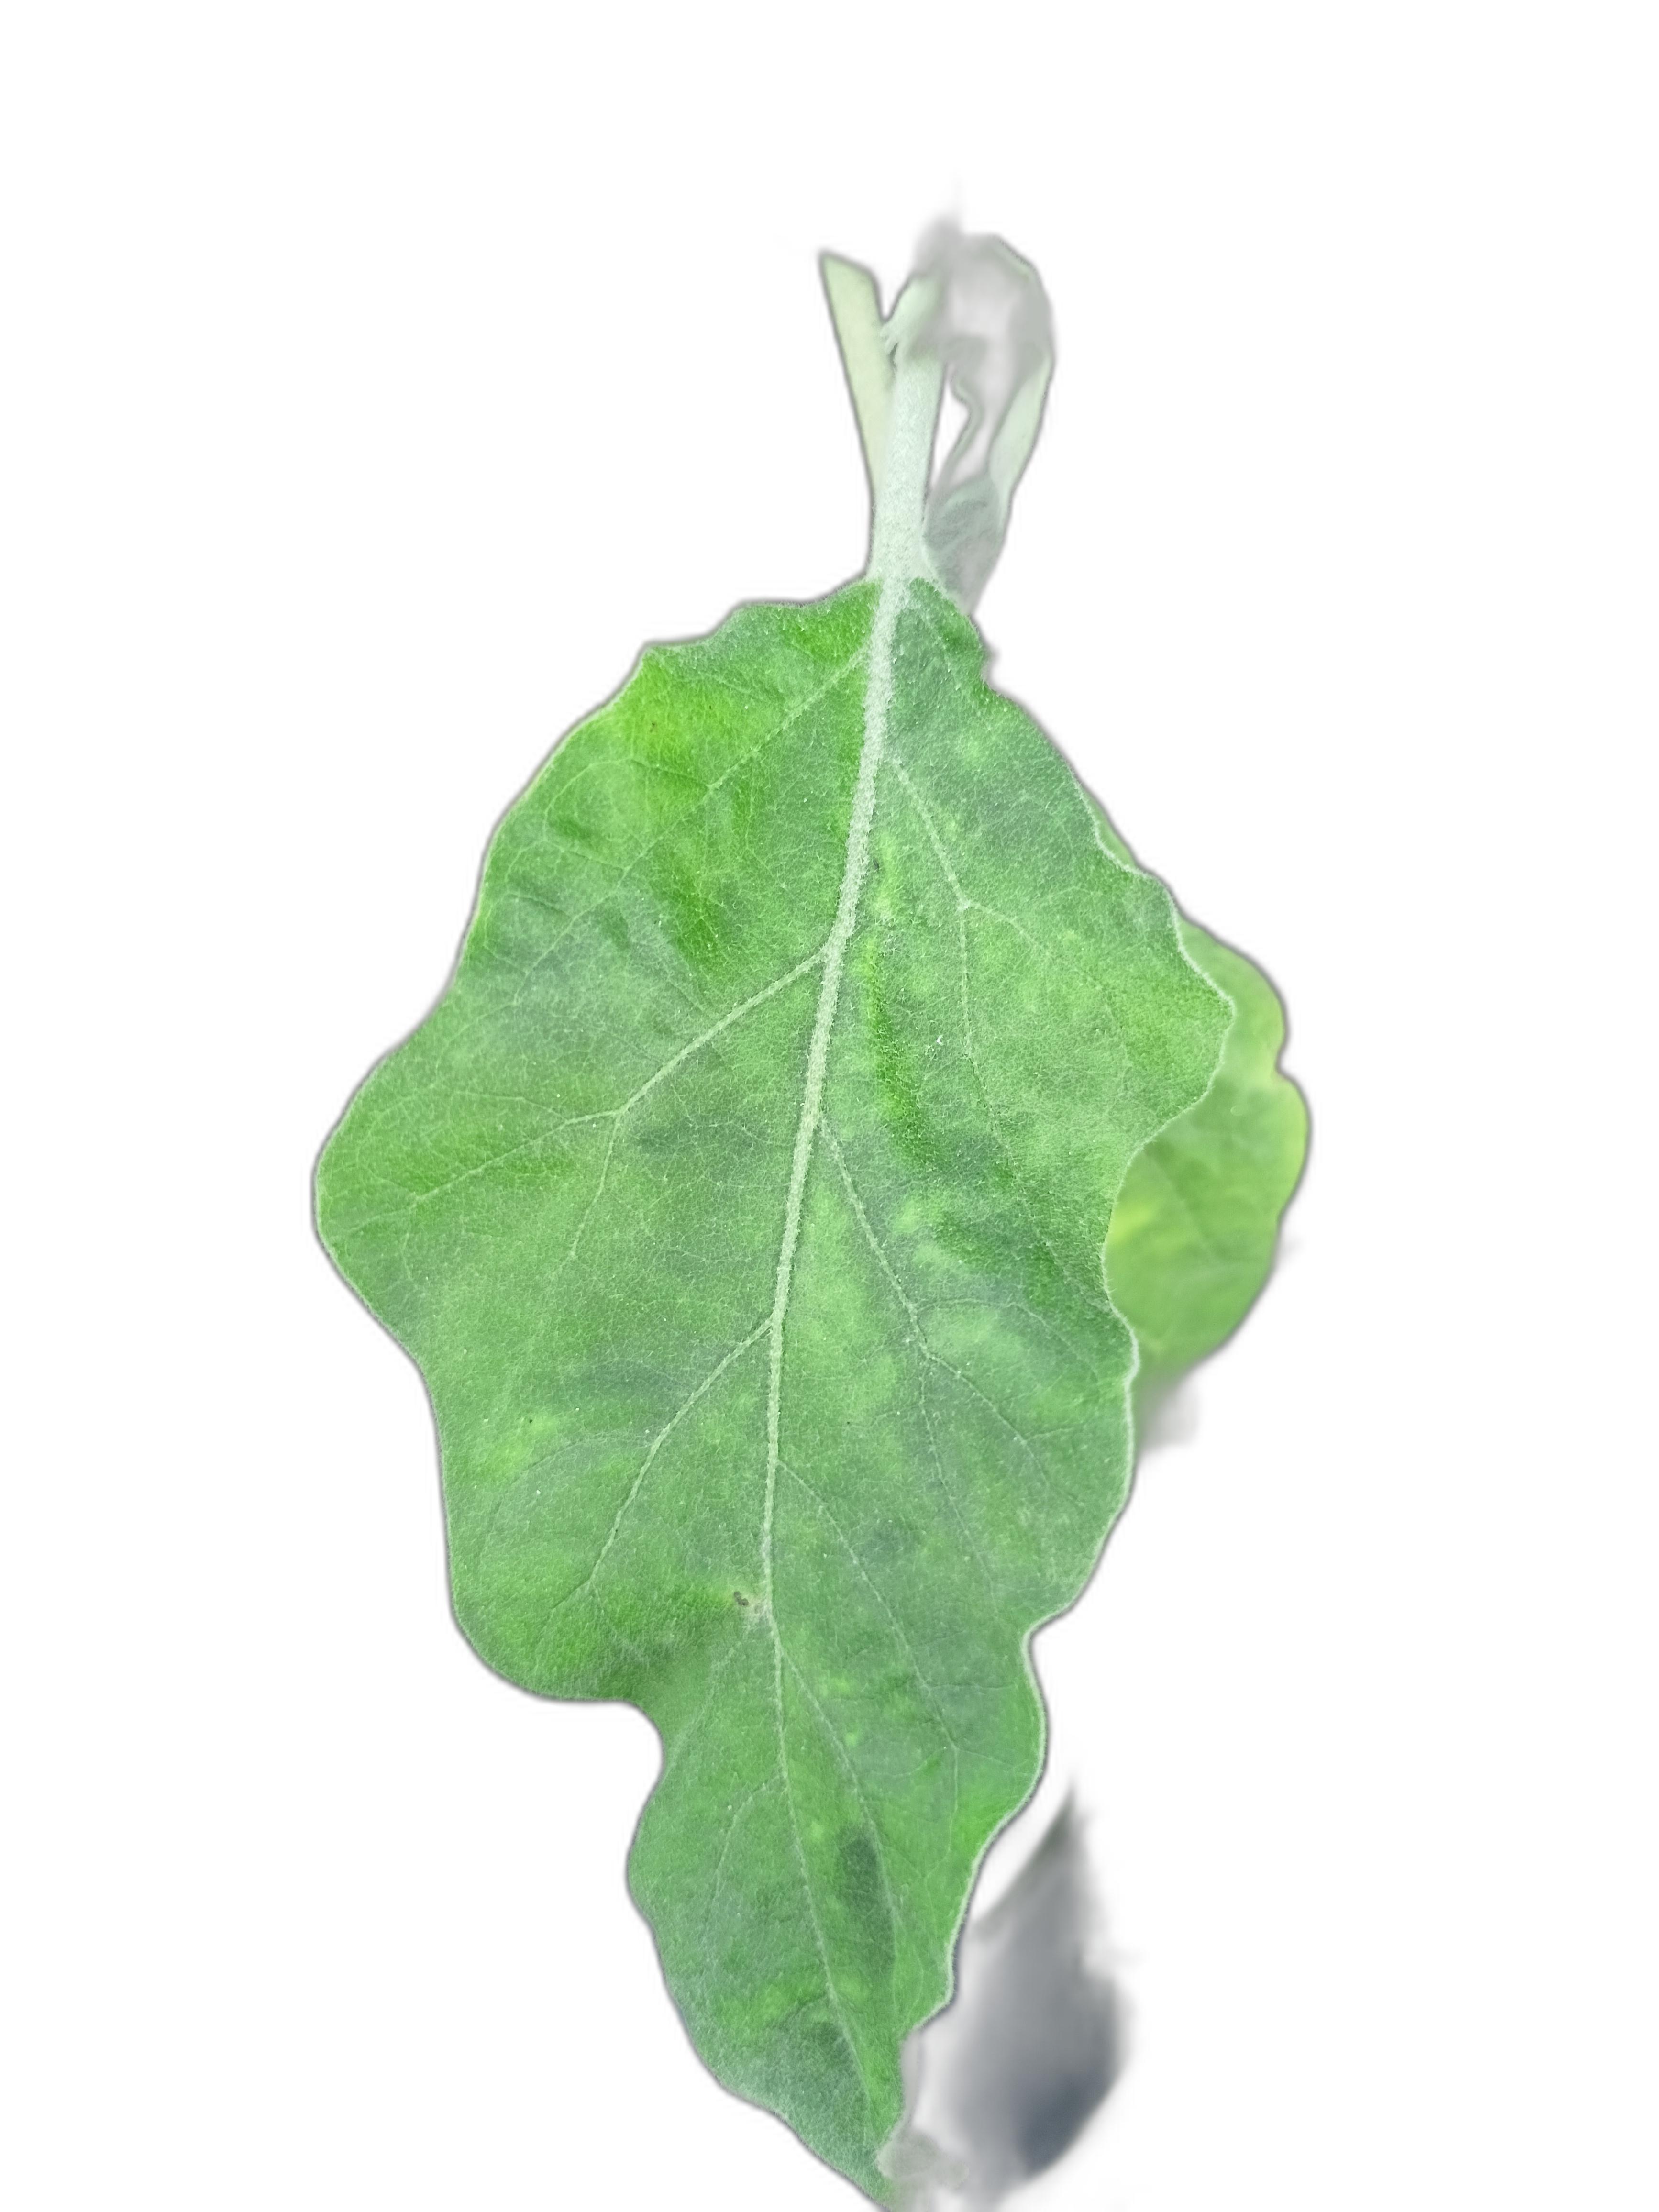
Label: Healthy Leaf